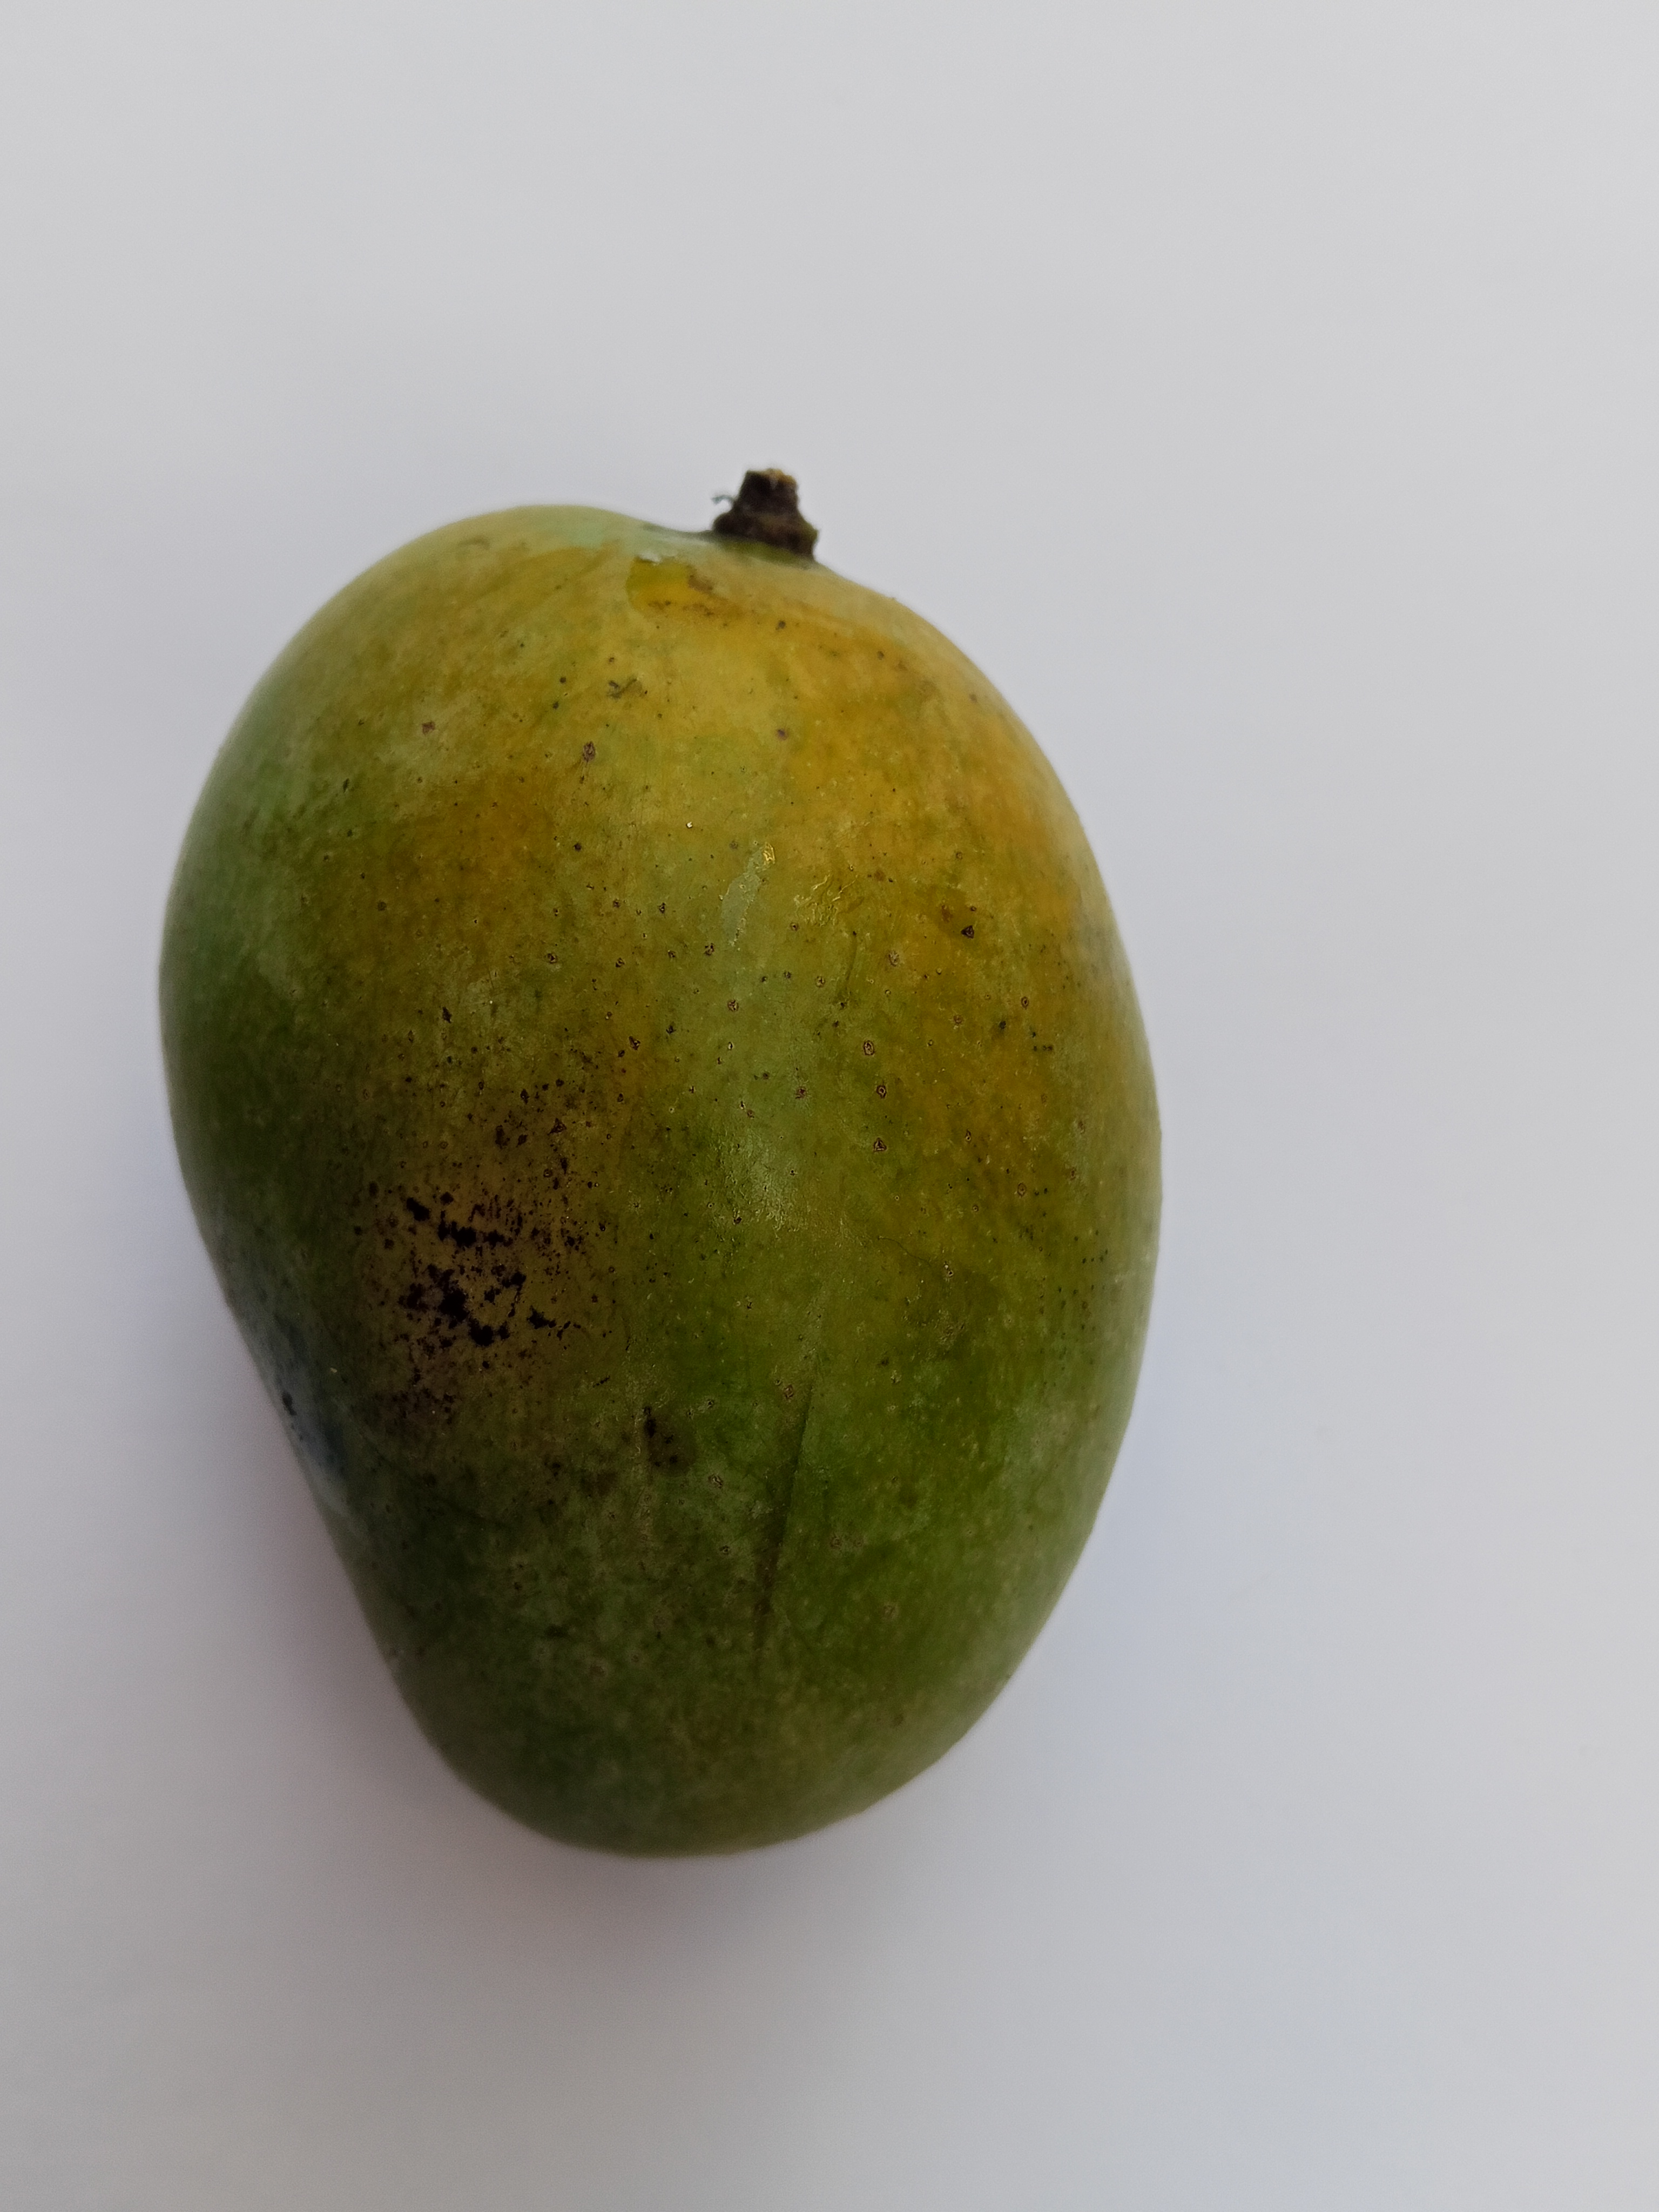
Mango variety: Amrapali